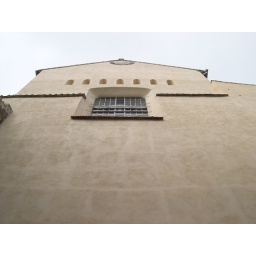
Also the home of the Centro di Cultura e Storia Amalfitana and apparently in the building of the old bishop's palace